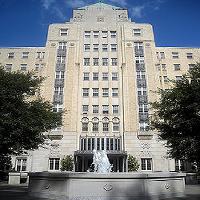
Weather: sun or clear